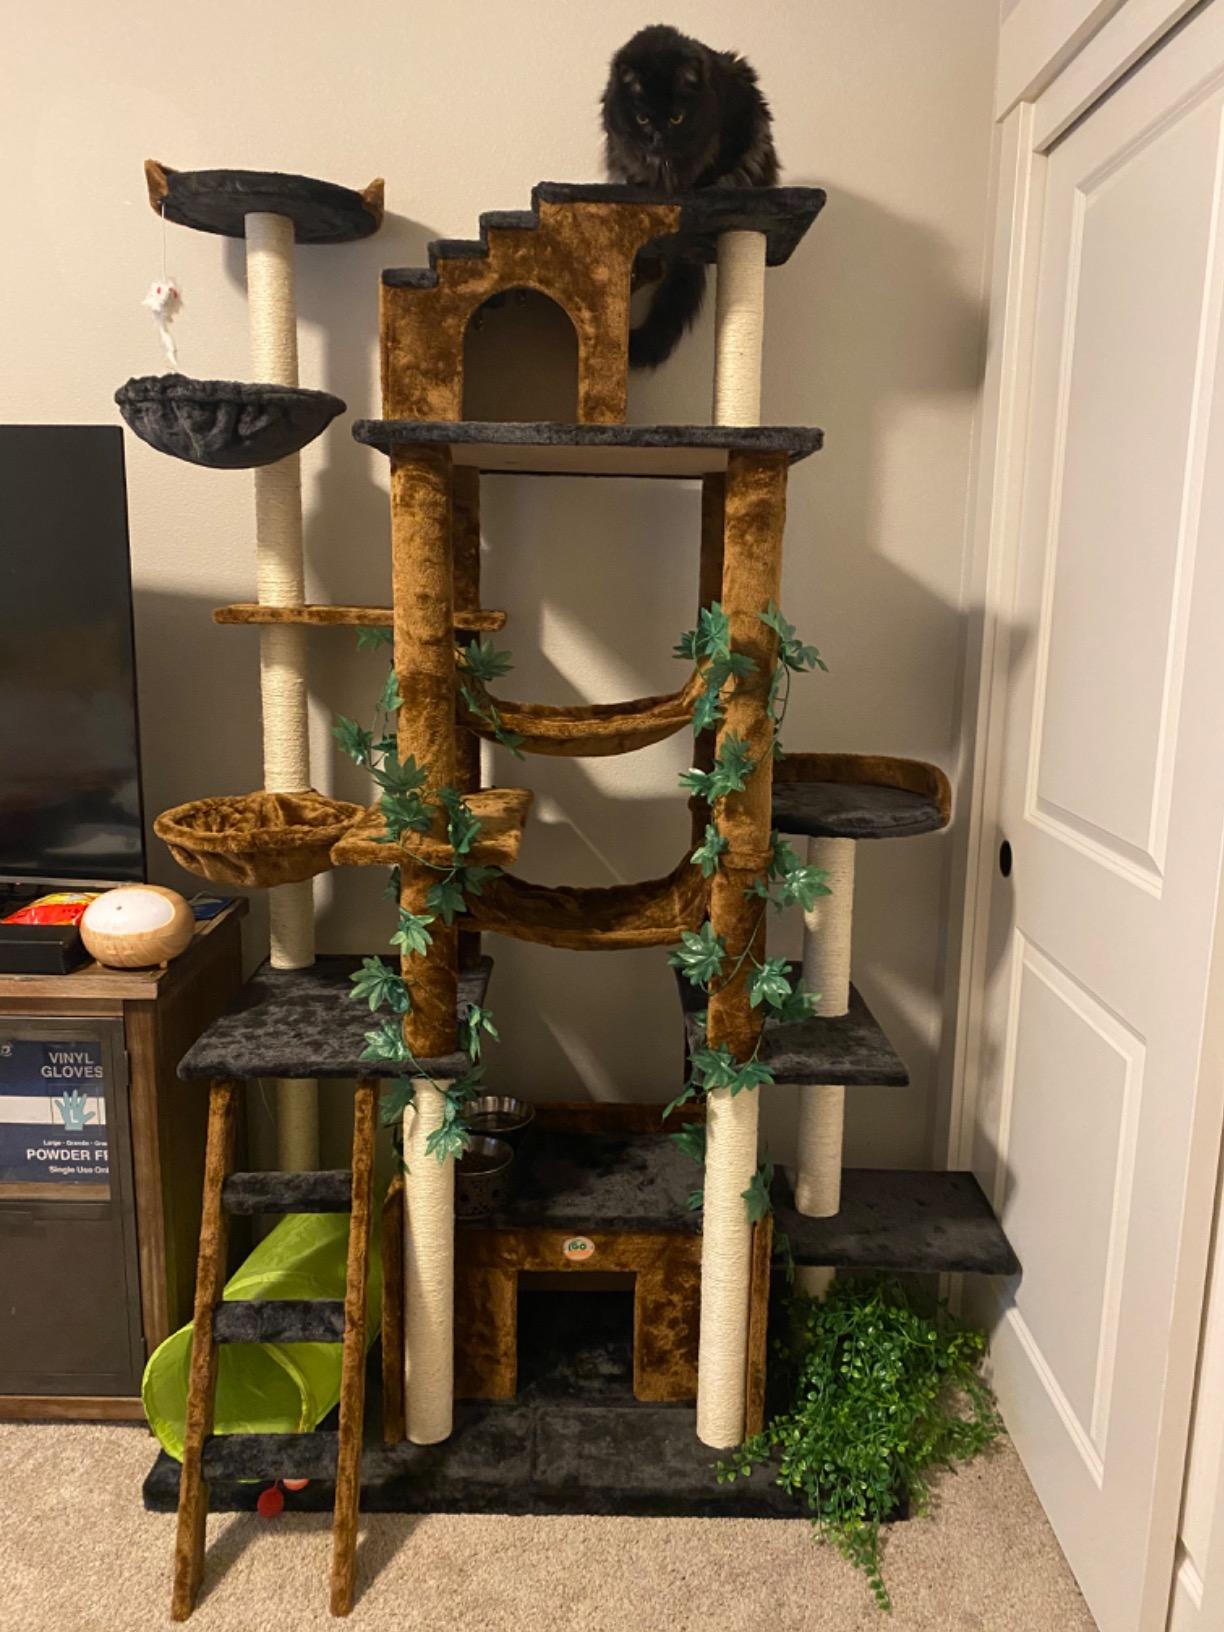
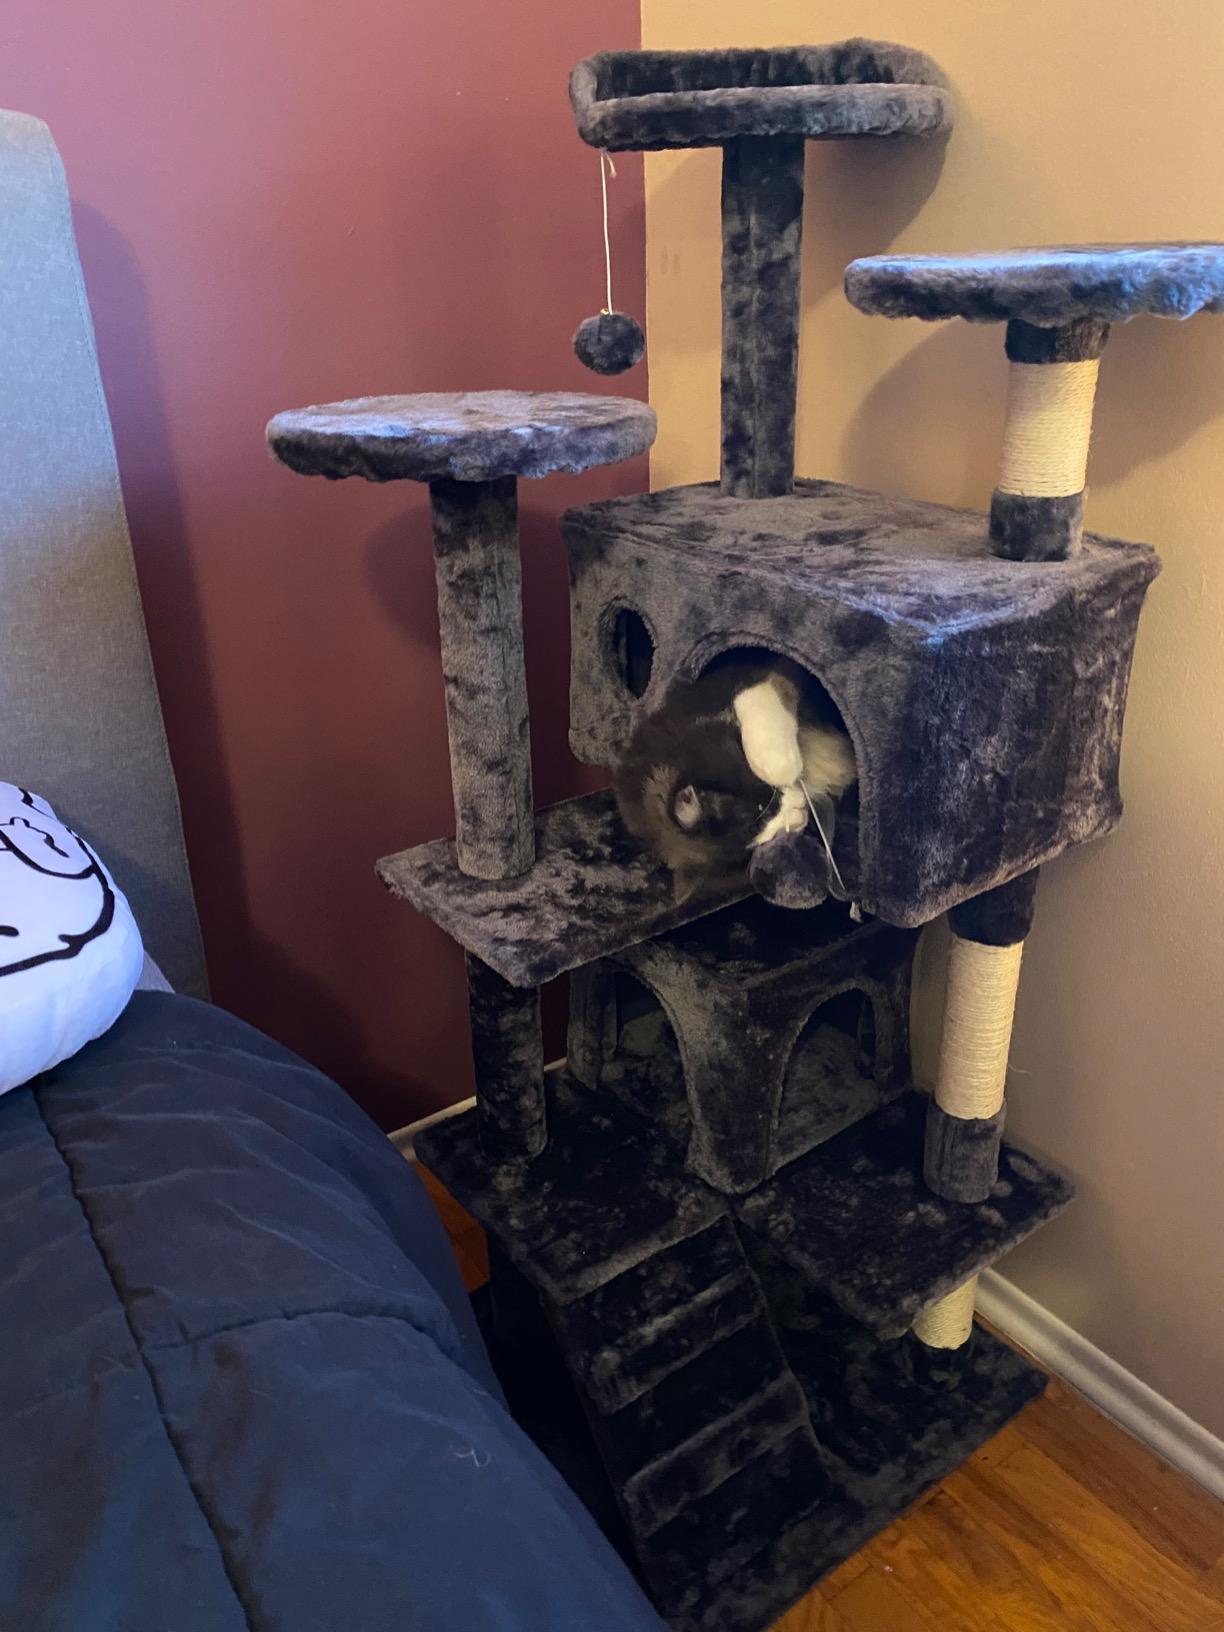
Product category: items_cat tree
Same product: no